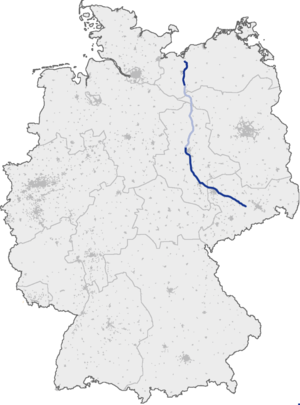
Ceci est la liste de toutes les autoroutes d'Allemagne. En allemand, les autoroutes sont appelées Bundesautobahn, terme qui signifie autoroute fédérale.